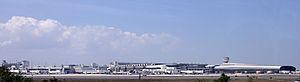
L'aéroport international de Miami, connu localement sous l'acronyme MIA, est un aéroport américain desservant Miami, en Floride. Localisé dans un secteur non constitué en municipalité dans le comté de Miami-Dade, il est proche des villes de Hialeah, Doral et Miami Springs, ainsi que du village de Virginia Gardens et de la census-designated place de Fountainbleau. Quarantième aéroport mondial en 2017, avec plus de 44 millions de passagers qui en font usage, il est le douzième aéroport aux États-Unis par le nombre de passagers.